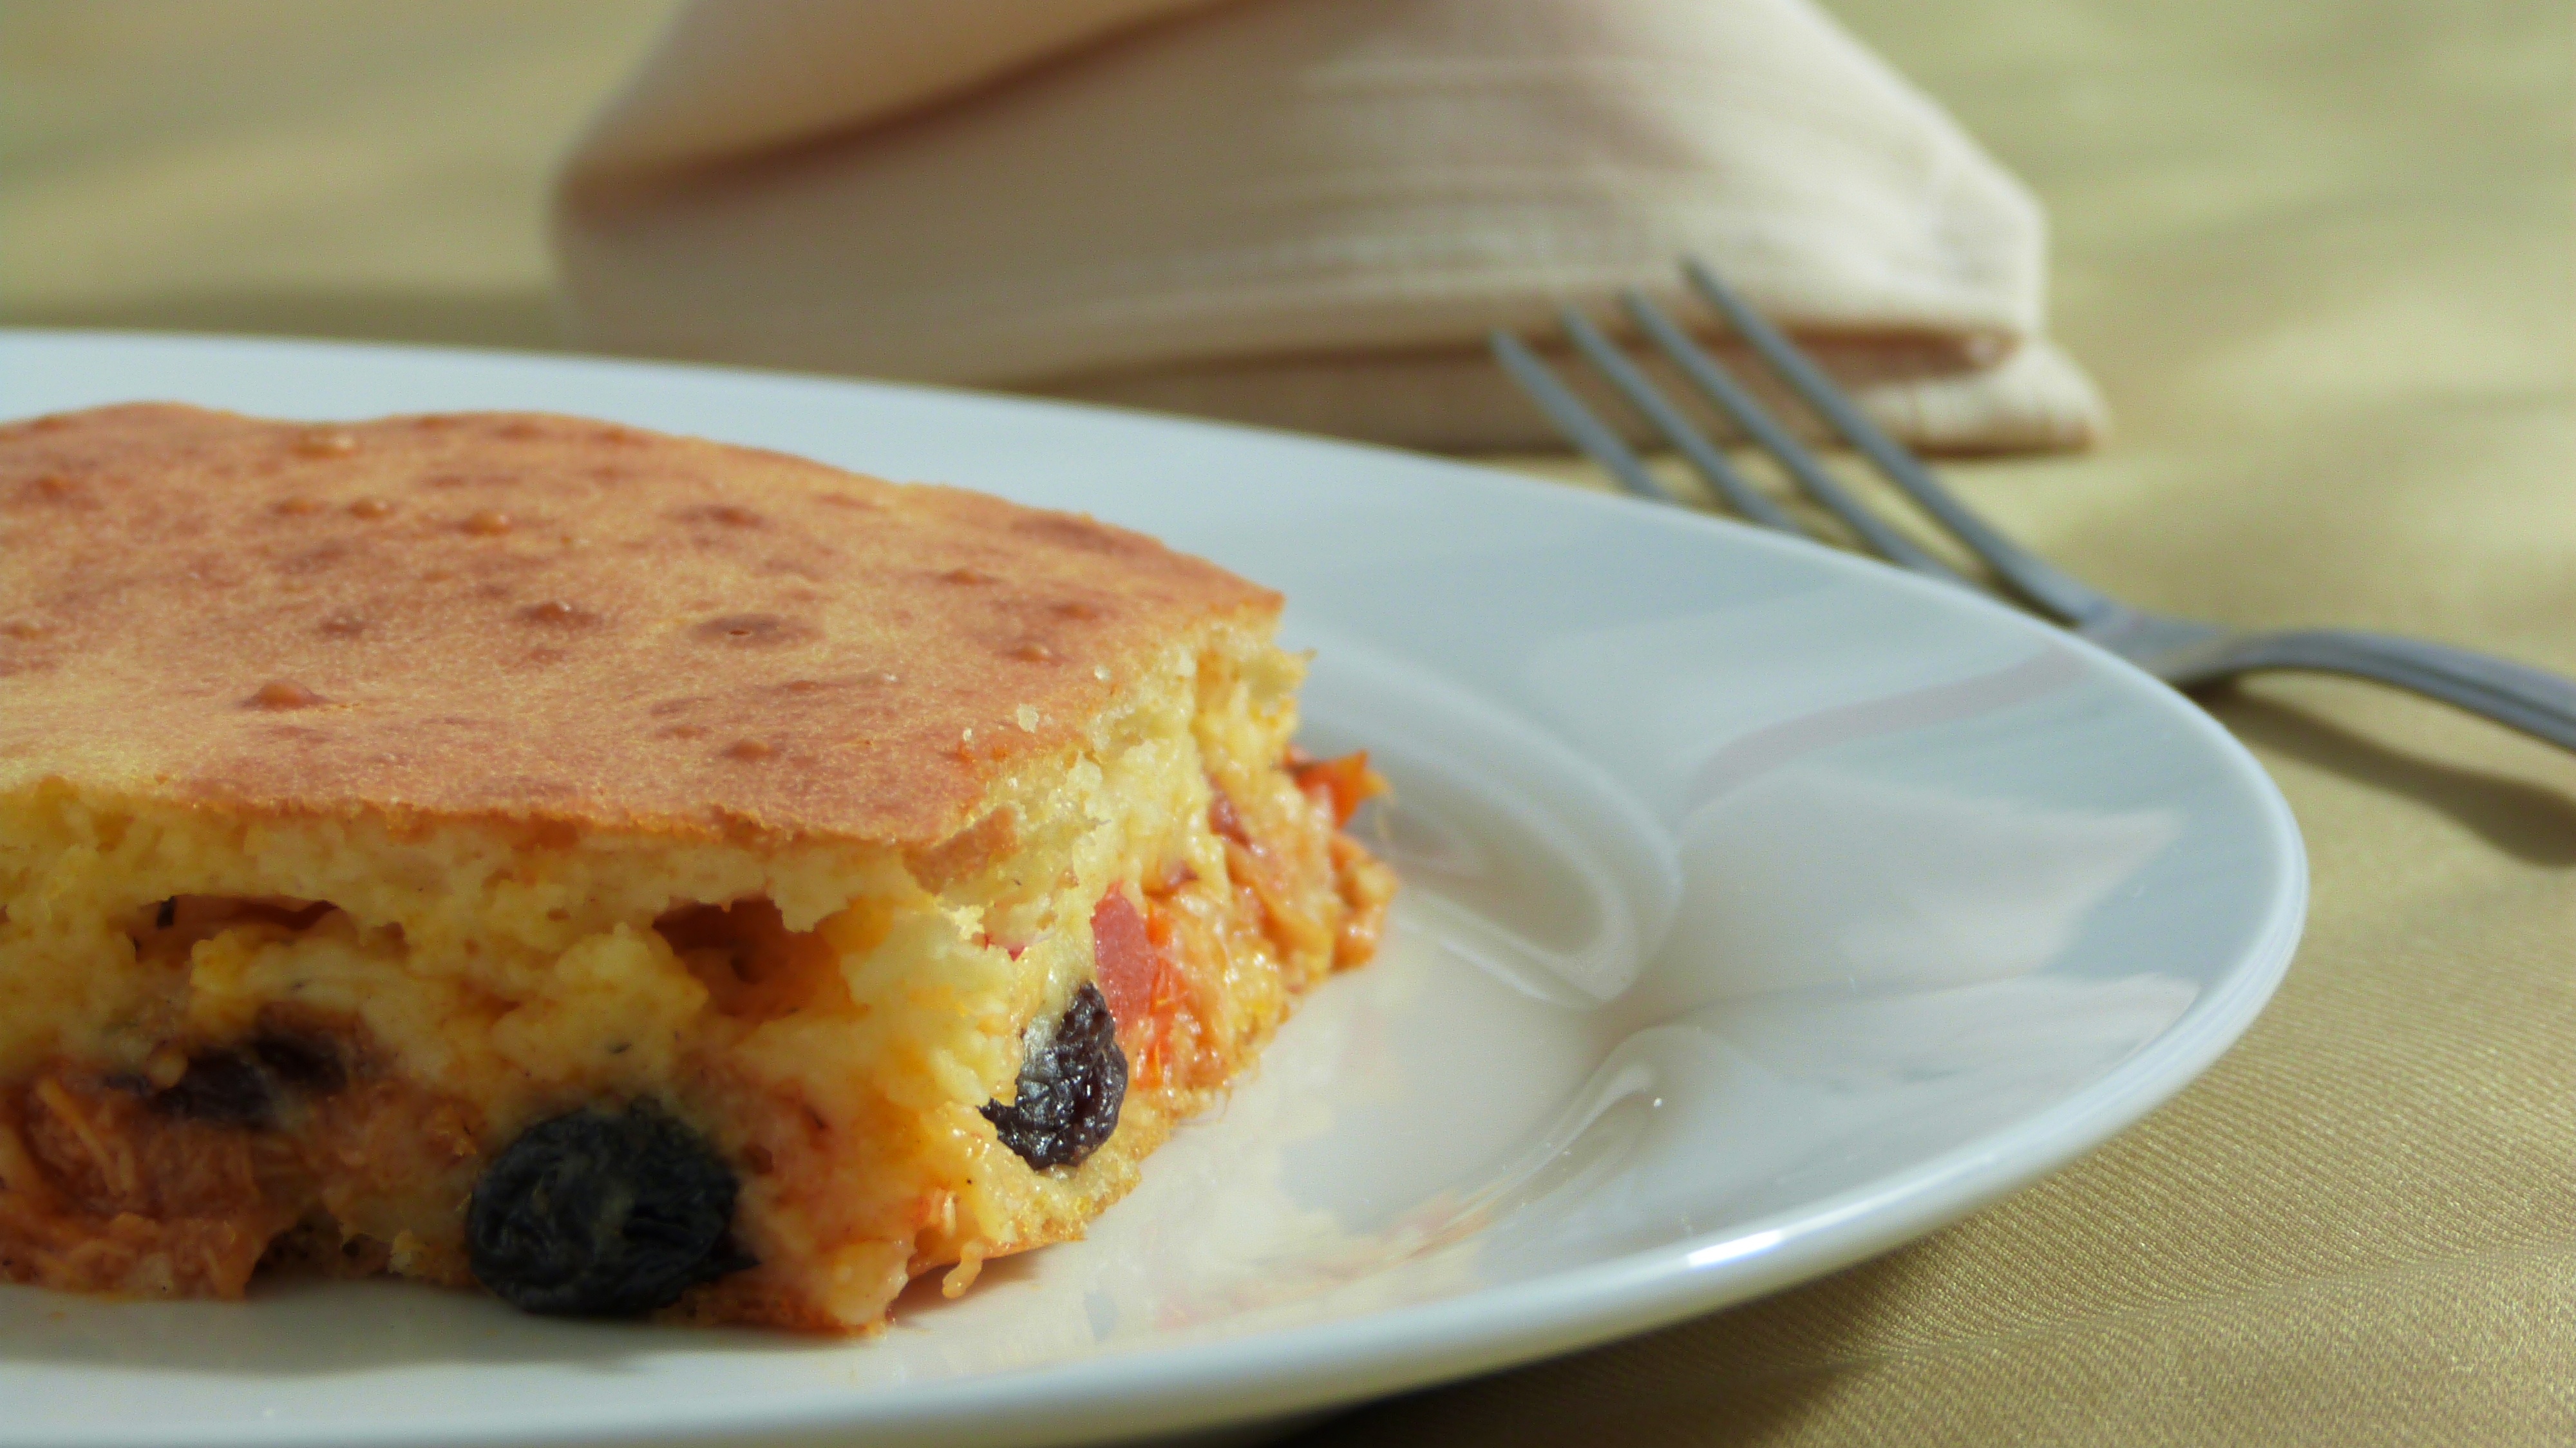
dish, meal, food, cooking, produce, salt, breakfast, dessert, cuisine, delicious, cake, pie, baked goods